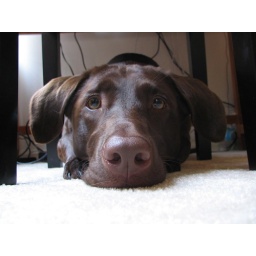
Clem under the desk chair